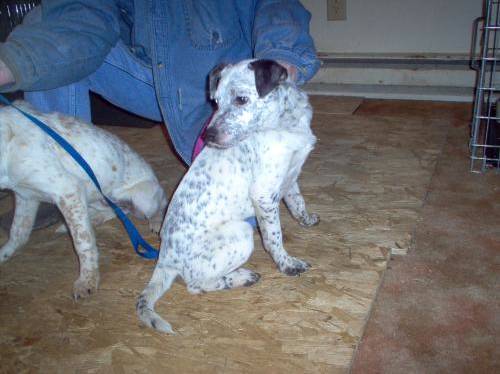
Label: dog